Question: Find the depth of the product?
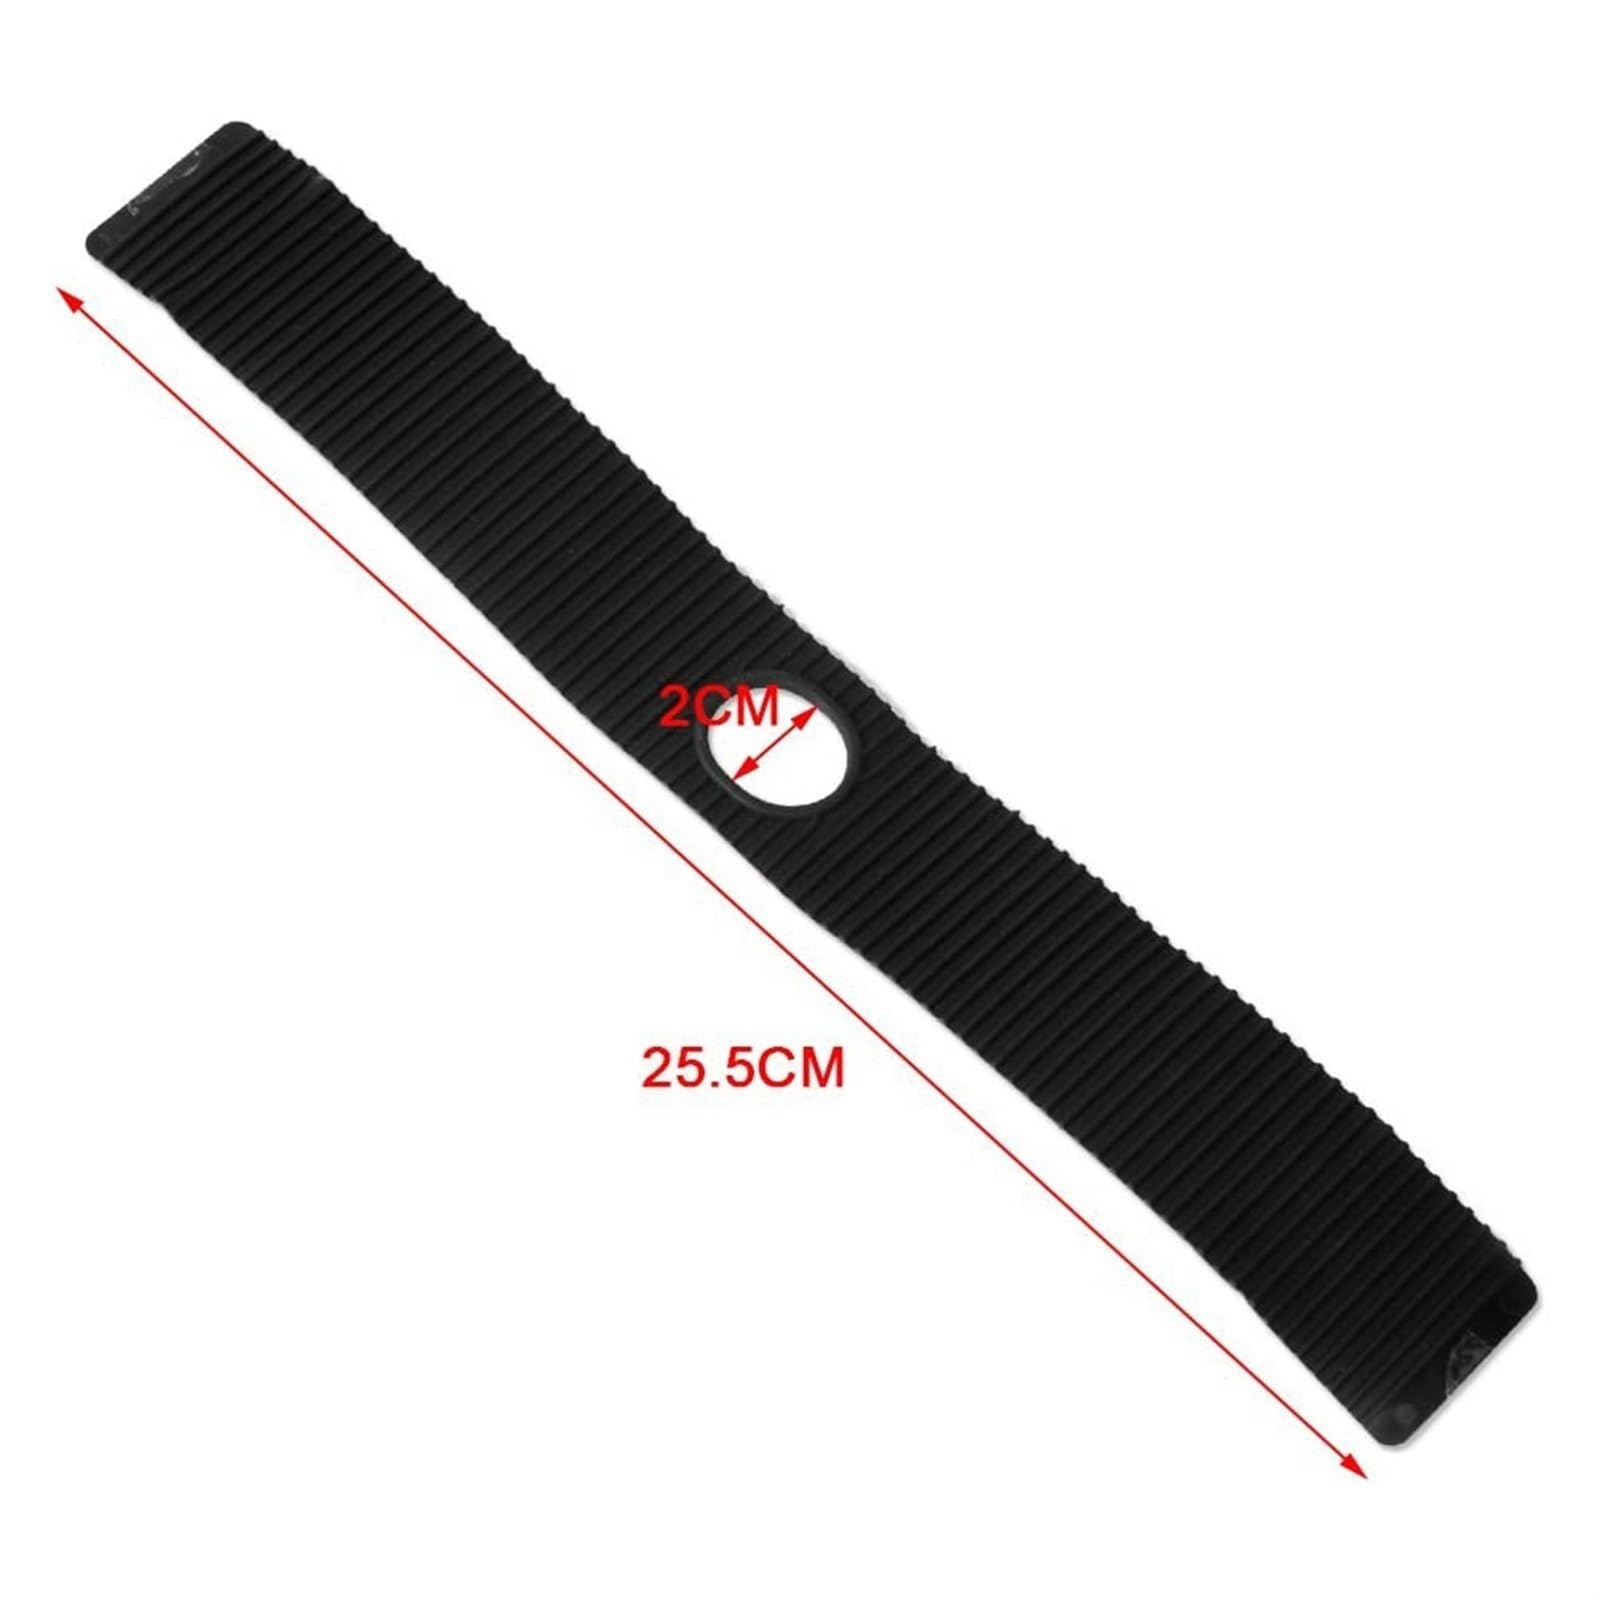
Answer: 25.5 centimetre